Kim Il Sung

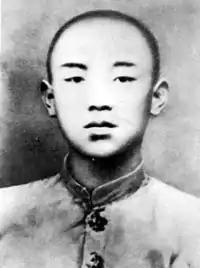
1926 portrait of Kim from Whasung Military Academy, published in his autobiography "With the Century"

Kim's family, part of the Jeonju Kim clan, is said to have originated in Jeonju, North Jeolla Province. In 1860, his great-grandfather, Kim Ŭngu, settled in the Mangyongdae neighborhood of Pyongyang. Kim was reportedly born in the small village of Mangyungbong (then called Namni) near Pyongyang on 15 April 1912. According to a 1964 semi-official biography of Kim, he was born in his mother's home in Chingjong, and later grew up in Mangyungbong.